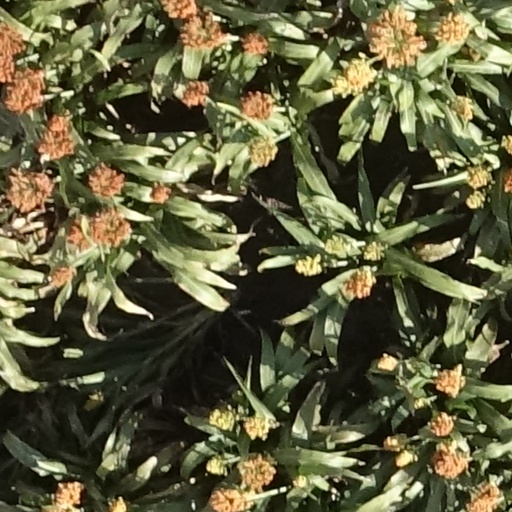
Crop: sorghum